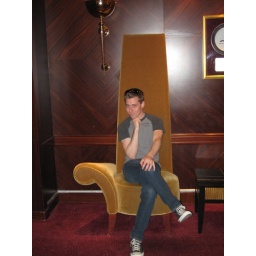
I will have a chair like this in my house someday, and whenever I sit on it, I will sit exactly like this.